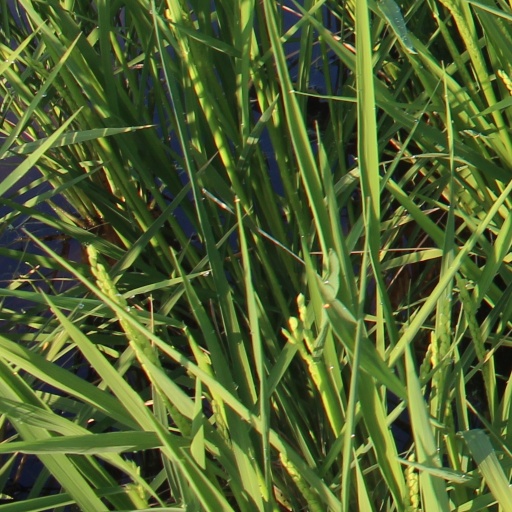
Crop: rice